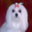
Label: dog